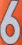
Number: 6